Answer in natural language. How many Chairs are visible in the scene? Choose between the following options: 3, 4, 3, 0 or 2
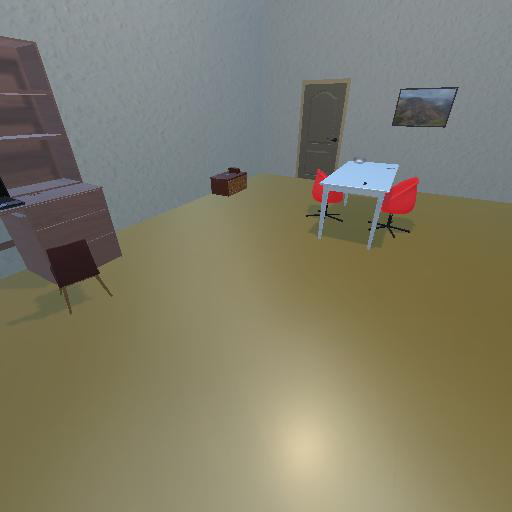
<answer>3</answer>